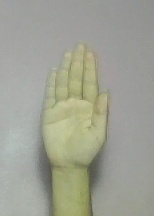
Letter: seen